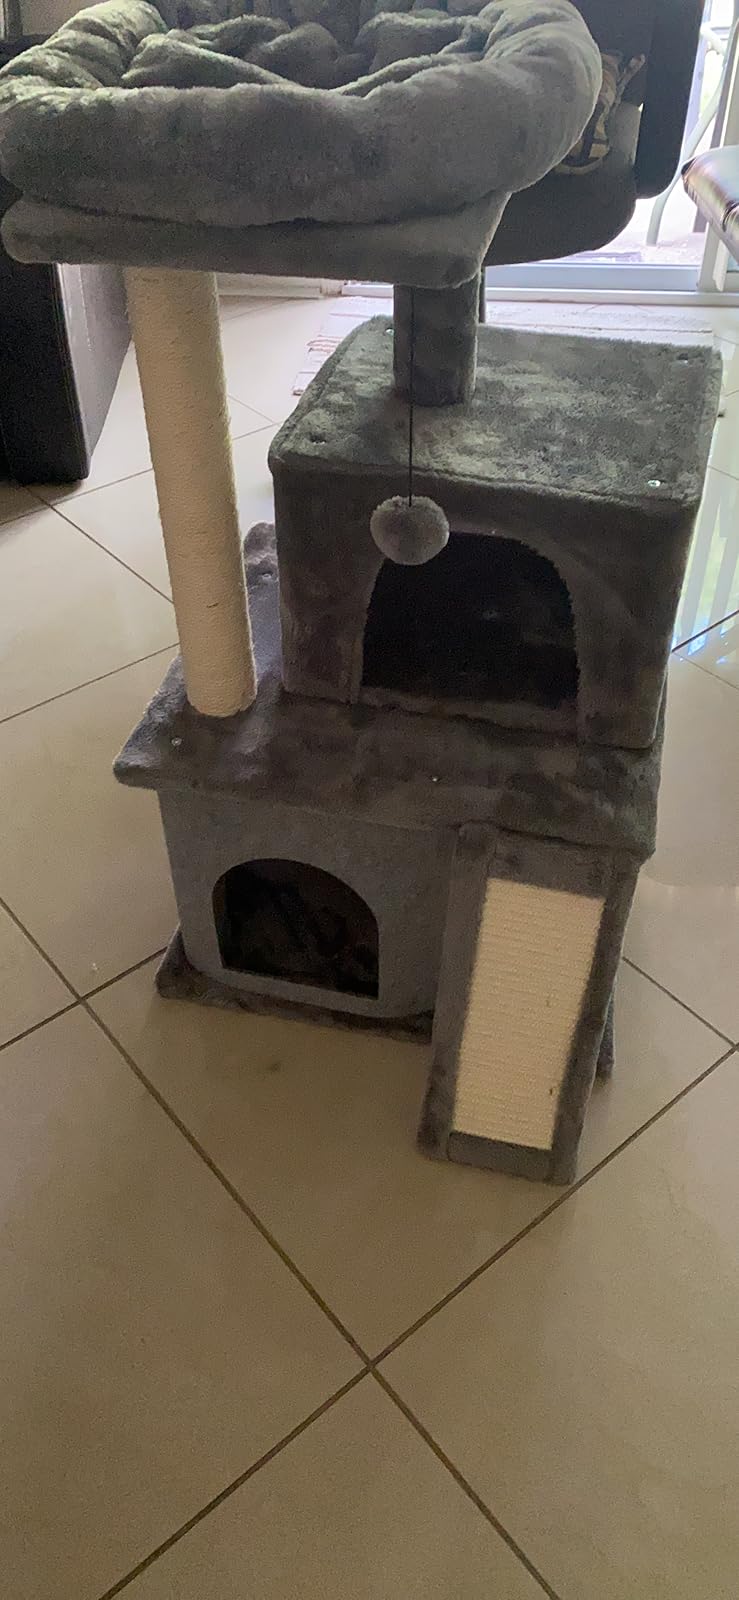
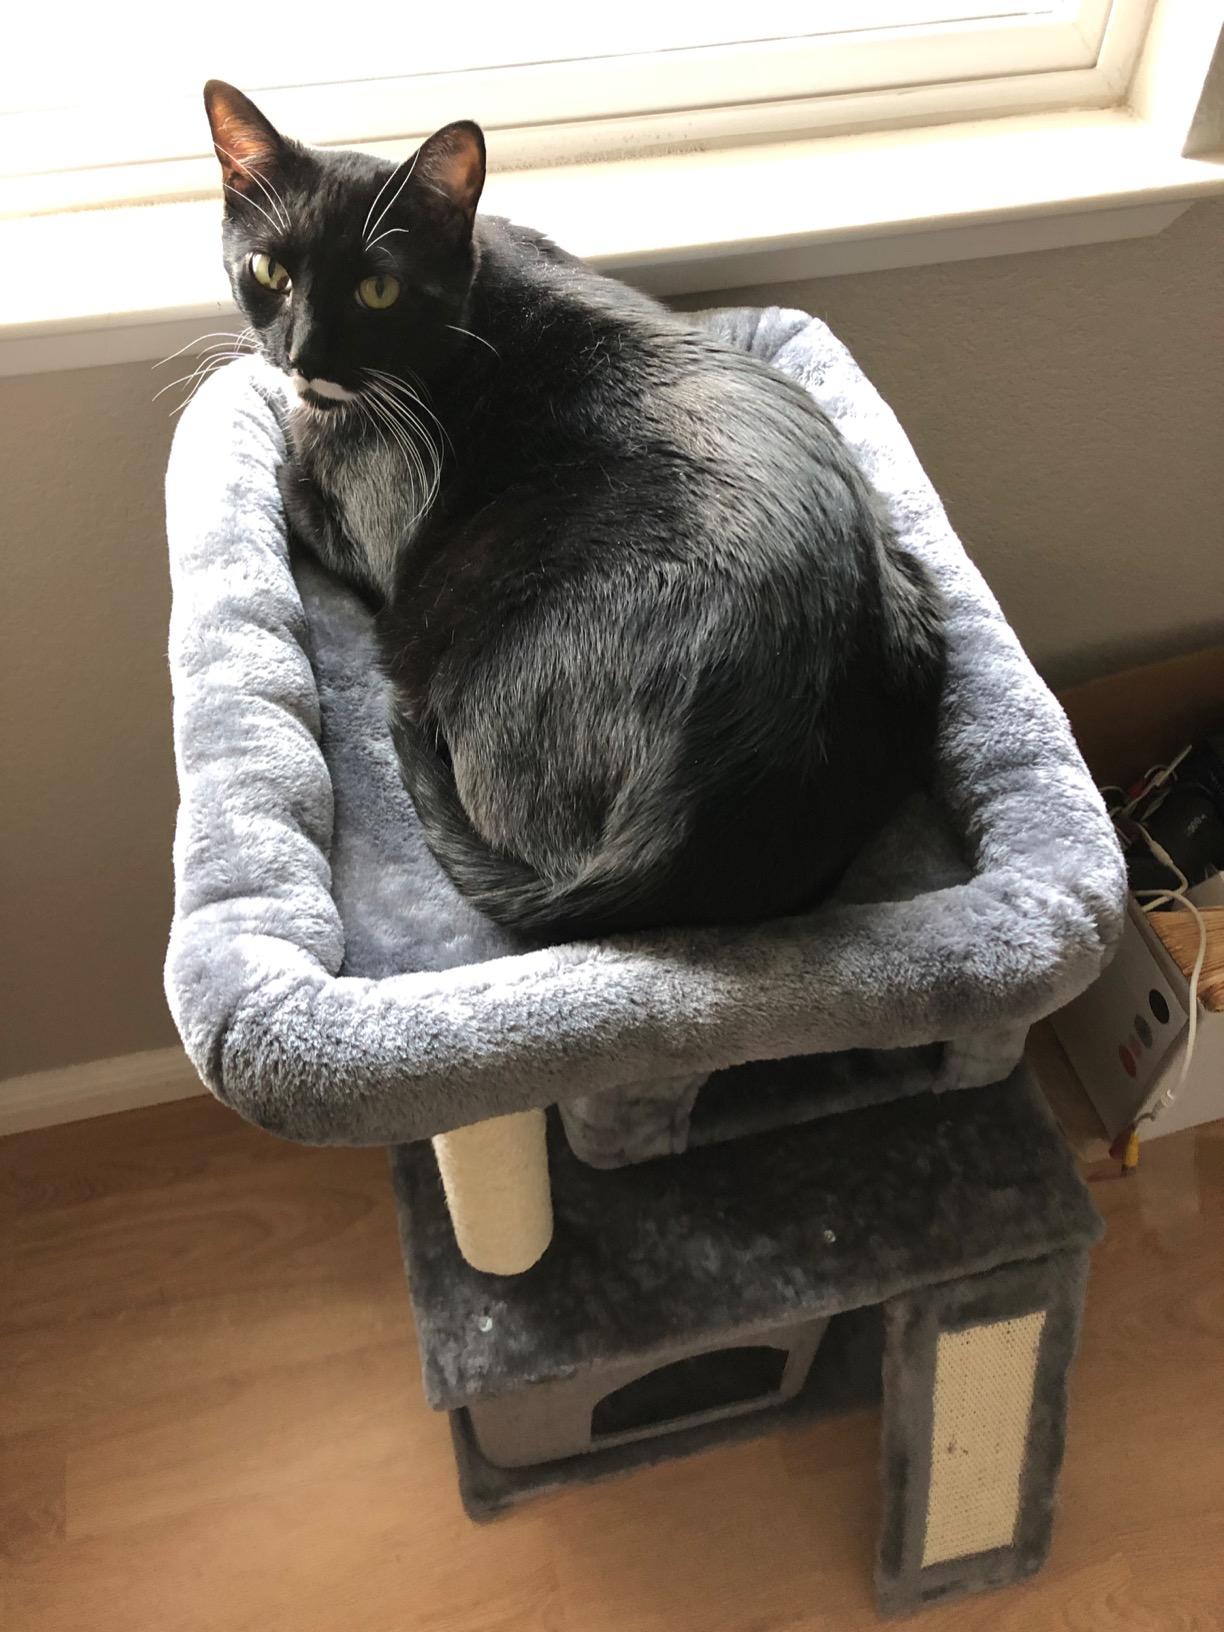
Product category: items_cat tree
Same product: yes